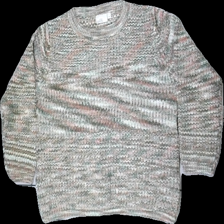
View: front
Type: Sweater
Category: Ladies
Brand: Isolde
Colors: White, Pink, Green
Material: 100% acrylic
Cut: Regular, C-collar
Size: M
Season: All
Stains: Minor
Price range: <50
Recommended usage: Export